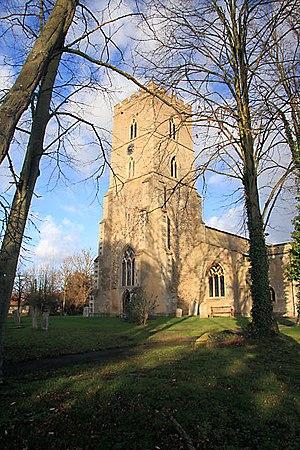
Exning est un village et une paroisse civile du Suffolk, en Angleterre. Il est situé non loin de la frontière avec le comté voisin du Cambridgeshire, à une vingtaine de kilomètres au nord-est de la ville de Cambridge. Administrativement, il relève du district de Forest Heath. Au moment du recensement de 2011, il comptait 1 960 habitants.